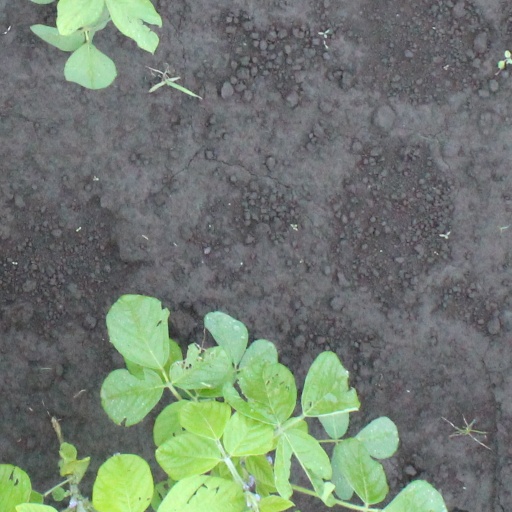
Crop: soybean